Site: brandenburg
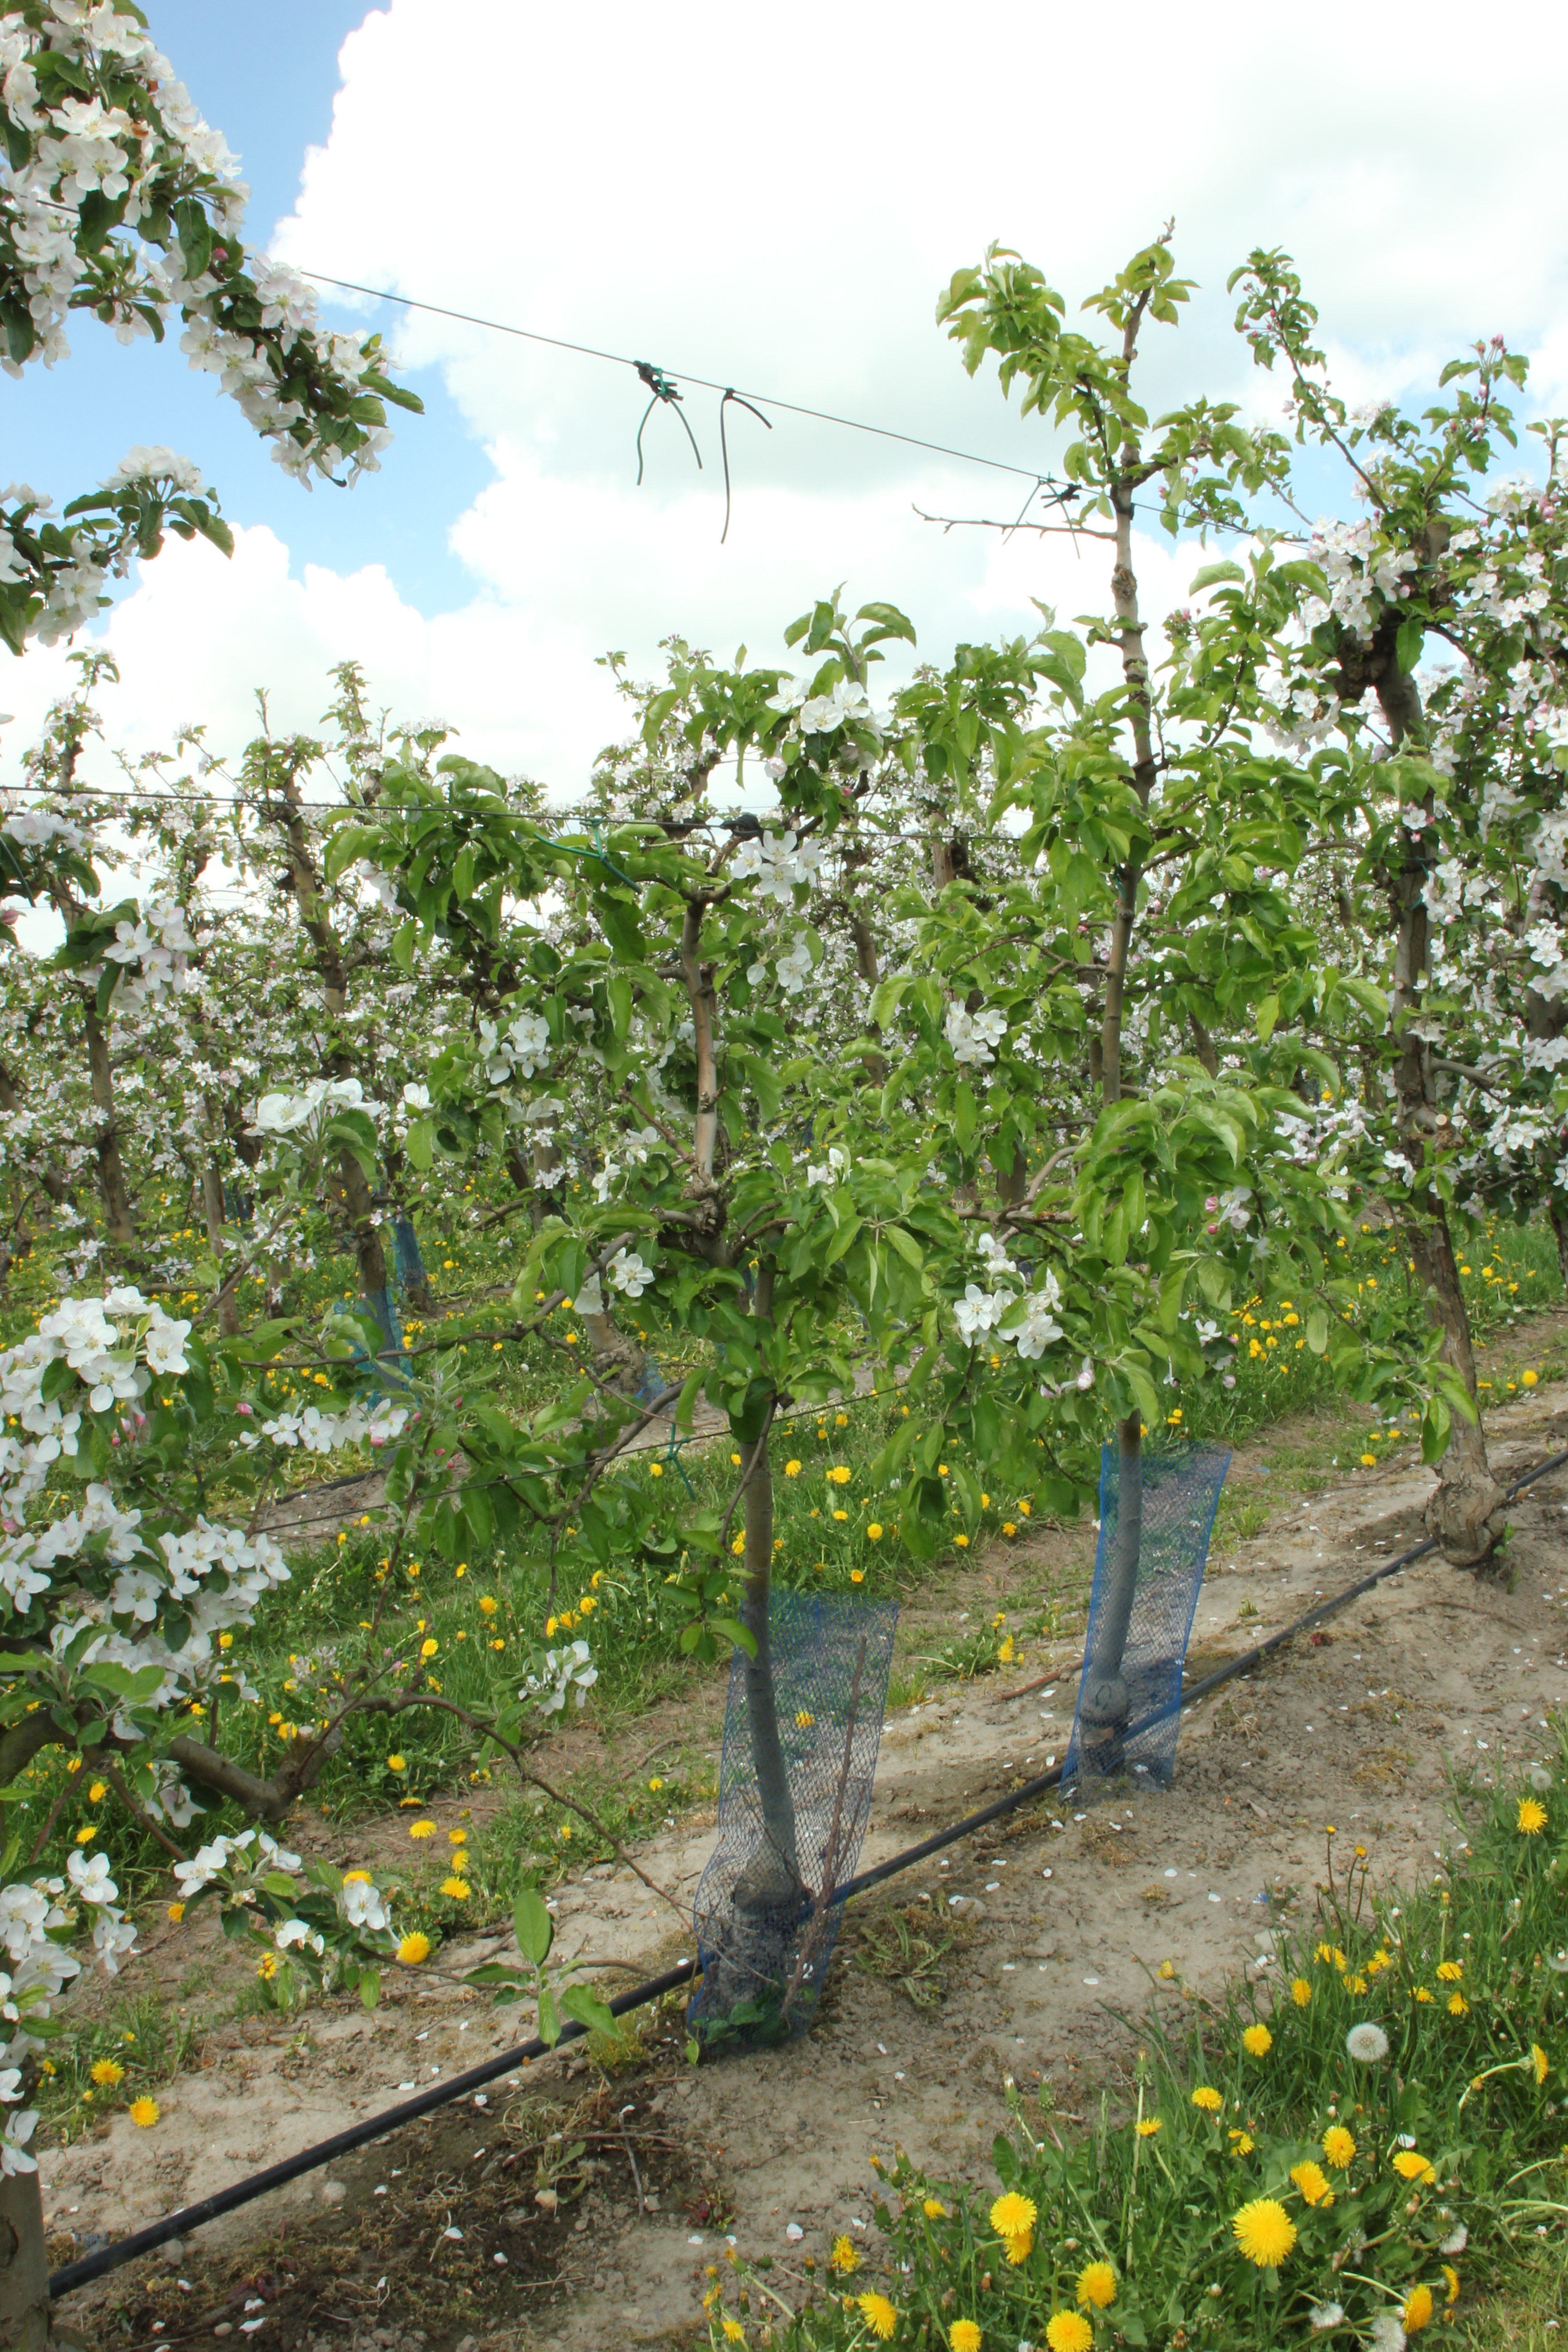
Growth stage (BBCH 65): Flowering